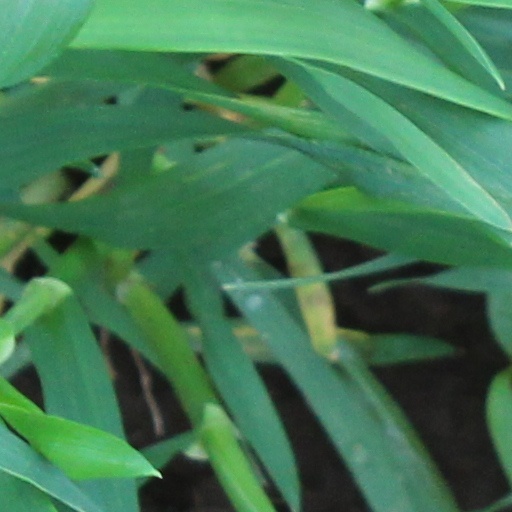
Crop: wheat